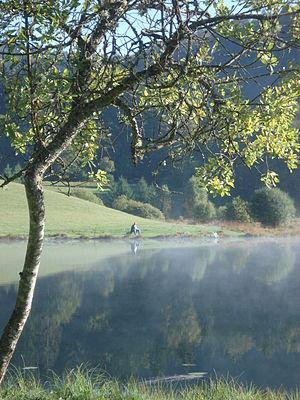
Le Haut-Bugey est la partie nord de la région historique du Bugey. Elle forme approximativement un triangle entre les villes d'Oyonnax au nord, Poncin à l'ouest et Bellegarde-sur-Valserine à l'est ; la ville de Nantua se trouve donc au cœur du Haut-Bugey. Le Bas-Bugey se trouve donc au sud de la ligne droite imaginaire, issue de Poncin et parvenant à Bellegarde-sur-Valserine.
Charix est une commune française, située dans le département de l'Ain en région Auvergne-Rhône-Alpes, à proximité du lac de Sylans et du Lac Genin. La commune voisine de Plagne fut créée en 1845, par démembrement des communes de Charix et de Saint-Germain-de-Joux. La commune est en grande partie, constituée de forêts.